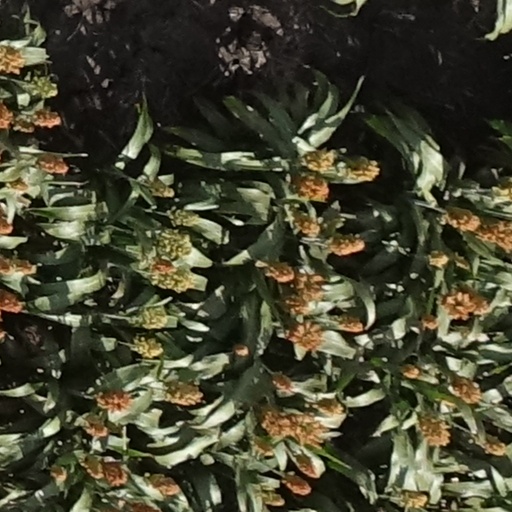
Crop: sorghum